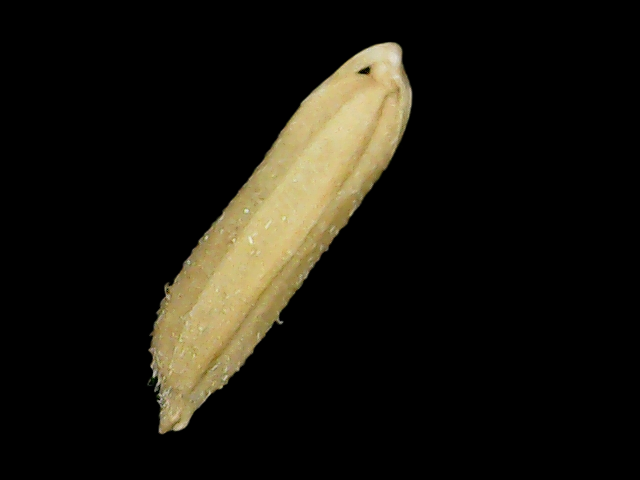
Rice variety: Binadhan19